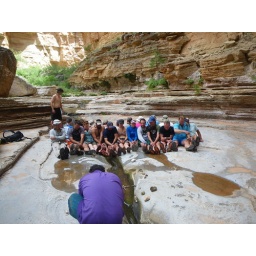
A human Butt Dam in Matkatamiba Canyon, see how much water we can block sitting butt to butt (Matt Williams)